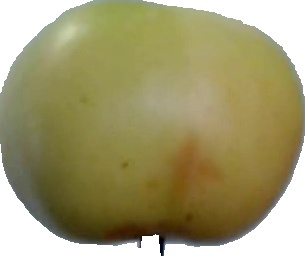
Label: apple_6